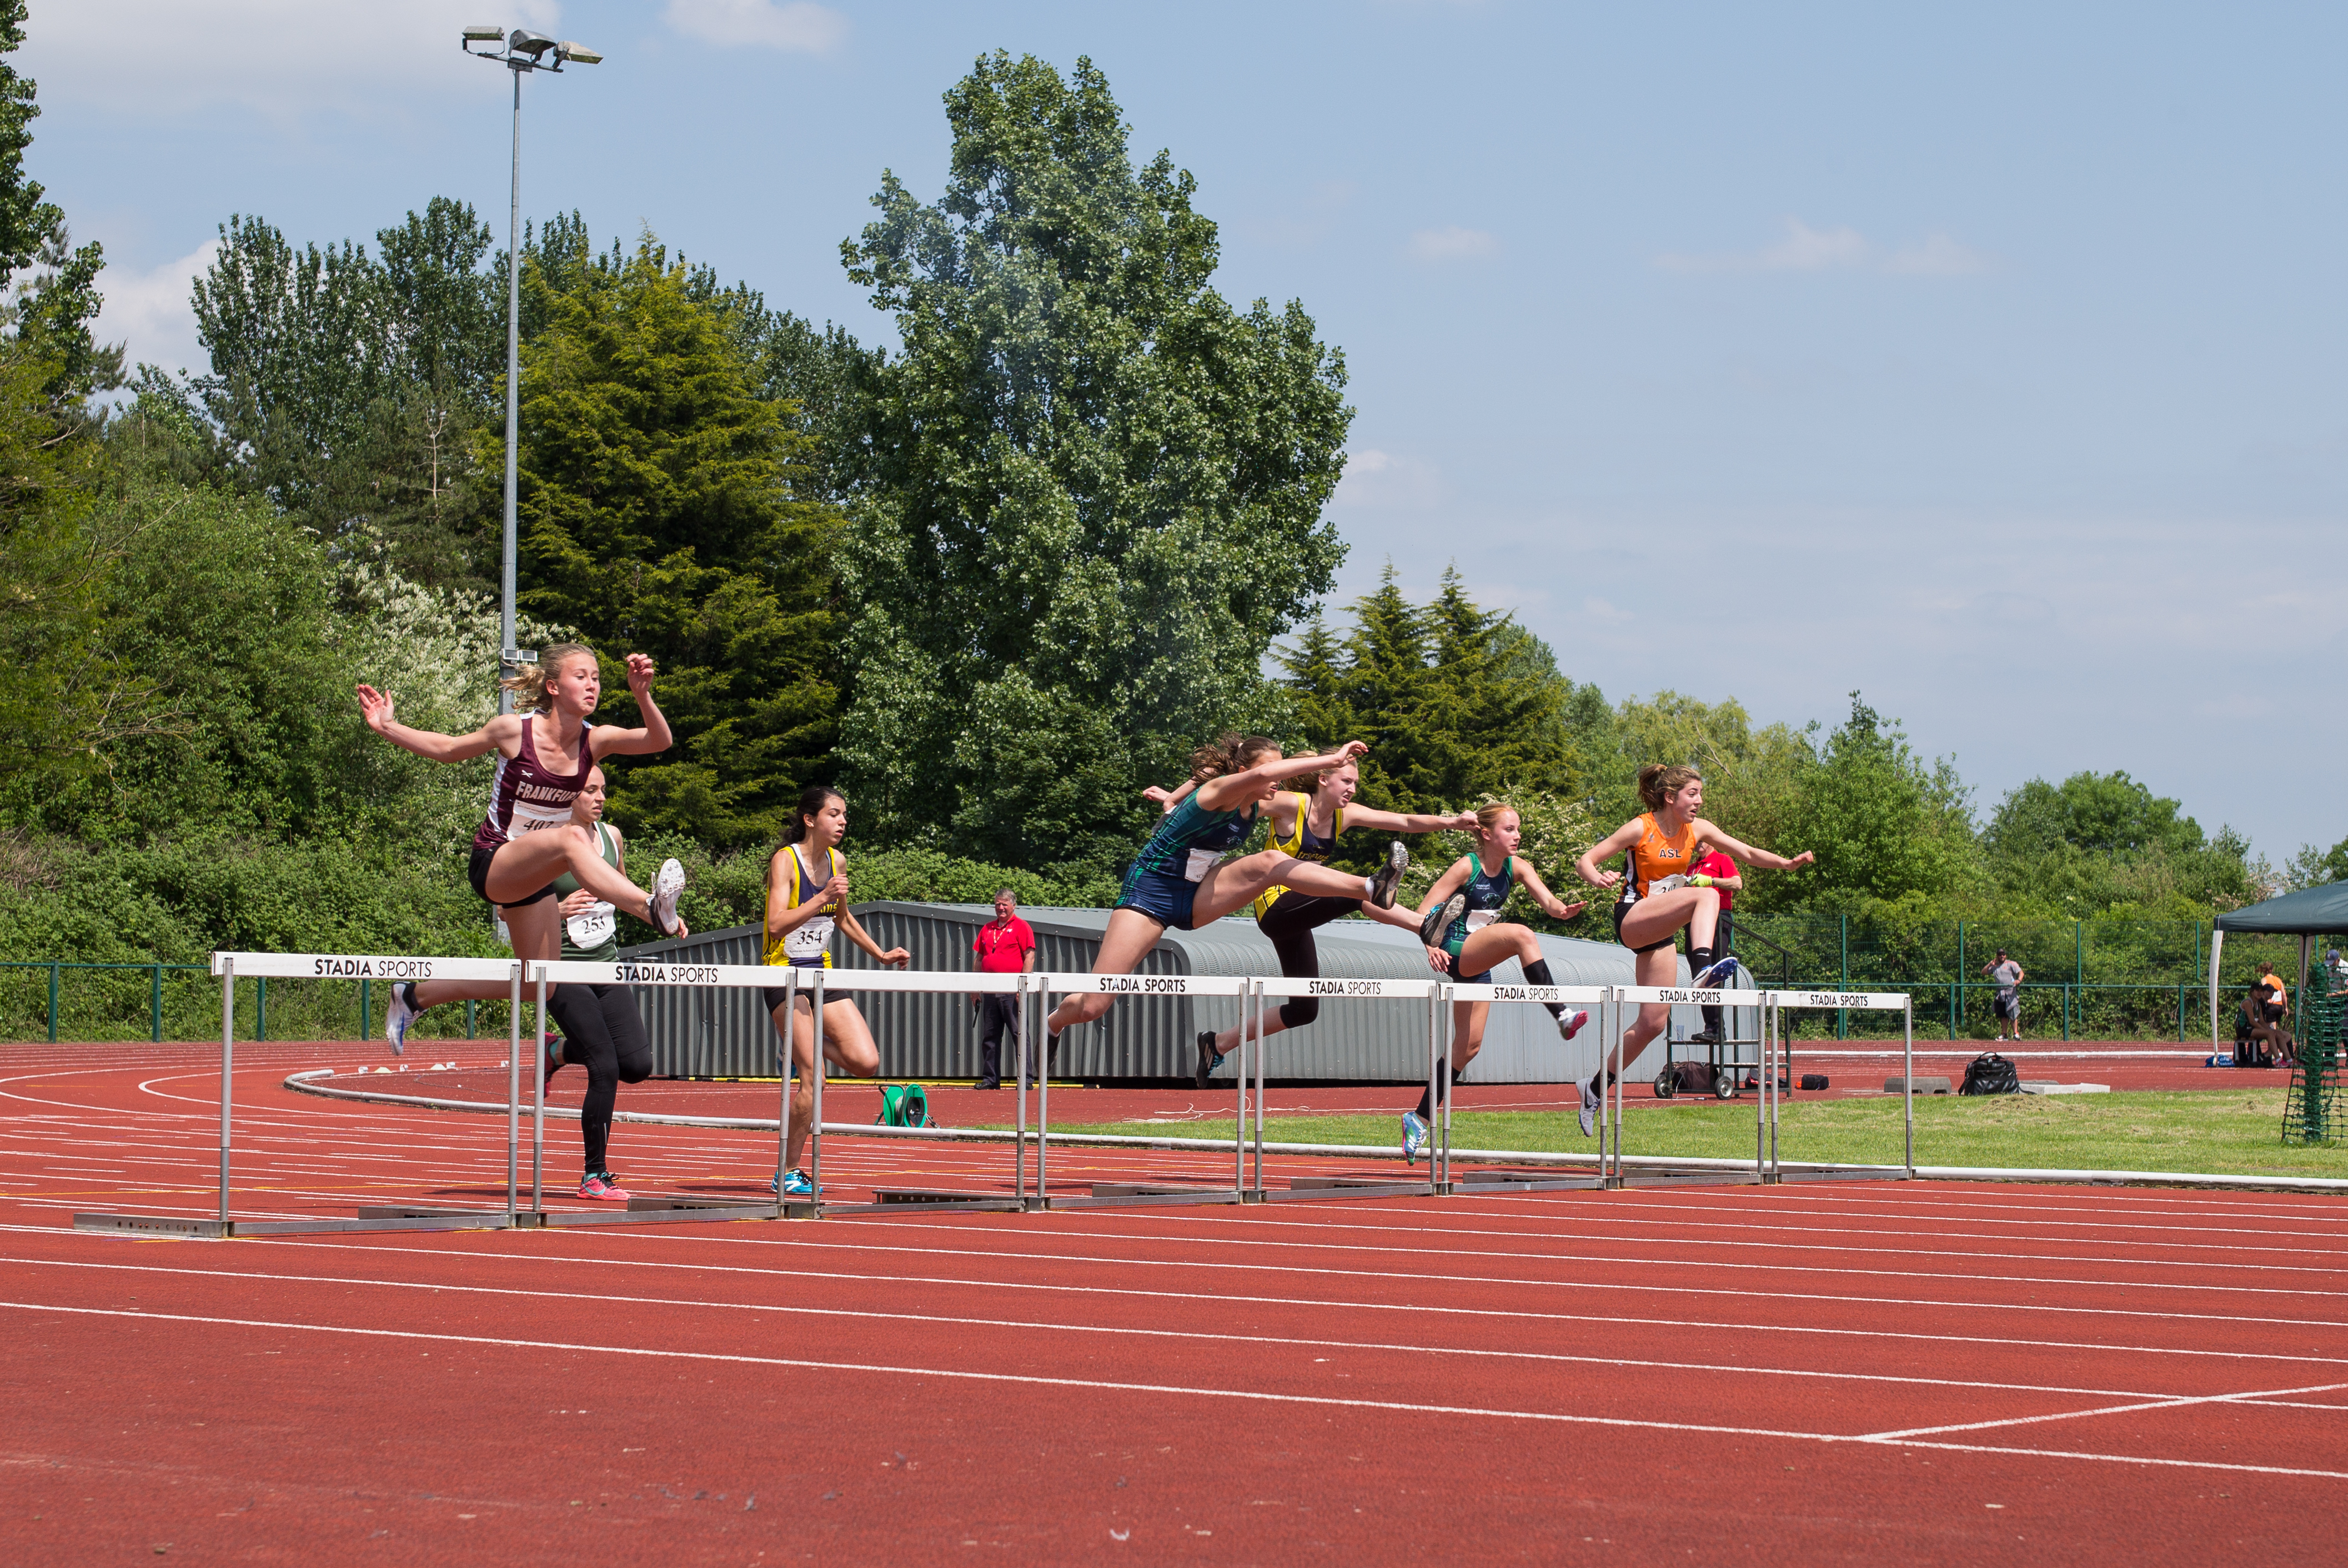
outdoor, track, field, running, jumping, europe, high, runner, ash, england, 2016, race, competition, london, hague, international, girls, m, american, team, sports, boys, racing, 50, school, championship, junior, leica, 240, summilux, varsity, athlete, athletics, athletes, meet, isst, hillingdon, sprint, hurdle, physical exercise, human action, track and field athletics